Kansas City National Security Campus

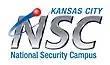
Color logo of the Kansas City National Security Campus

The Kansas City National Security Campus (KCNSC), formerly known as the Kansas City Plant, is a National Nuclear Security Administration (NNSA) facility managed and operated by Honeywell Federal Manufacturing & Technologies that manufactures "80 percent of non-nuclear components that go into the [United States] nuclear stockpile."